Medway watermills (lower tributaries)

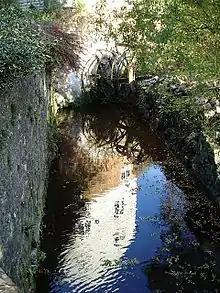
Thurnham Mill reflected in the water.

This mill was built by the Cage family in the late 1820s on a piece of land called Byfrance, part of the Milgate estate. The tail race from Ballard's Mill was extended some to get sufficient height to drive an overshot waterwheel of diameter and wide. The waterwheel was carried on a cast iron axle and drove a diameter cast iron pit wheel with wooden cogs. That drove the wallower on the upright shaft, then a diameter cast iron great spur wheel drove four pairs of millstones. There were two pairs of French burr stones and two pairs of Peak stones. One pair of each type was diameter and the other pair of each type was diameter. At the top of the upright shaft was a diameter cast iron crown wheel. The Blinkhorn family had a long association as millers at the mill, John Blinkhorn being the miller in 1825. J Blinkhorn was the miller in 1852 and John Blinkhorn in 1874. A new waterwheel was fitted after World War I. Marshall Bros were the millers 1930 - 1934. The mill was working until World War II when the axle to the waterwheel broke. Most of the machinery was then scrapped. The mill was sold for house conversion in 1986, at that time only the frame of the waterwheel and pit wheel survived, all other machinery having been removed.